14th Regiment Armory

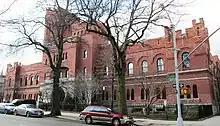

A budget appropriation of $300,000 was given for construction, though the lowest bid for completion of this work was $340,000. The commission asked for another $100,000 appropriation in early 1892. The "Brooklyn Daily Eagle" called the drastic cost increases as "a scandal of no common dimensions", and "The New York Times" described the armory as one of three Brooklyn armories facing extreme cost overruns, the others being the 13th Regiment Armory in Bedford–Stuyvesant and the 23rd Regiment Armory in Crown Heights. When the Commission asked for a third appropriation of $200,000 in 1893, members of the public filed lawsuits, alleging that individual counties might not have the authority to issue bonds to finance the armories' construction. Construction was delayed for a year and the total cost ended up being $650,000, over twice the original allocation.